Gaëtan Laura

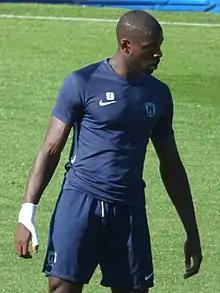

Gaëtan Loamba Laura (born 6 August 1995) is a professional footballer who plays as a forward for Turkish club Ankaragücü. Born in France, he has opted to represent the DR Congo internationally.